Abdelaziz of Morocco

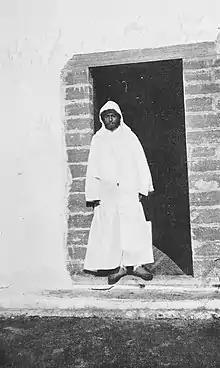
Abd al-Aziz in 1910

A few months earlier in May 1907, the southern aristocrats, led by the head of the Glawa tribe Si al-Madani al-Glawi, invited Abd al-Hafid, an elder brother of Abdelaziz, and viceroy of Marrakesh, to become sultan, and the following August Abd al-Hafid was proclaimed sovereign there with all the usual formalities. In September 1907, Abd al-Hafid gained the Bay'ah from Marrakesh, and in January 1908, the Ulama of Fes issued a "conditional" Bay'ah in support of Abd al-Hafid. The Bay'ah demanded that Abd al-Hafid abolishes gate taxes, liberates the French-occupied cities of Oujda and Casablanca, and confines Europeans to port cities. Soon after, Abdelaziz arrived at Rabat from Fes and endeavored to secure the support of the European powers against his brother. After months of inactivity Abdelaziz made an effort to restore his authority, and quitting Rabat in July he marched on Marrakesh. His force, largely owing to treachery, was completely overthrown on August 19 when nearing that city, and was defeated in the Battle of Marrakesh. Abdelaziz fled to Settat, within the French lines around Casablanca, where he announced his abdication two days later.